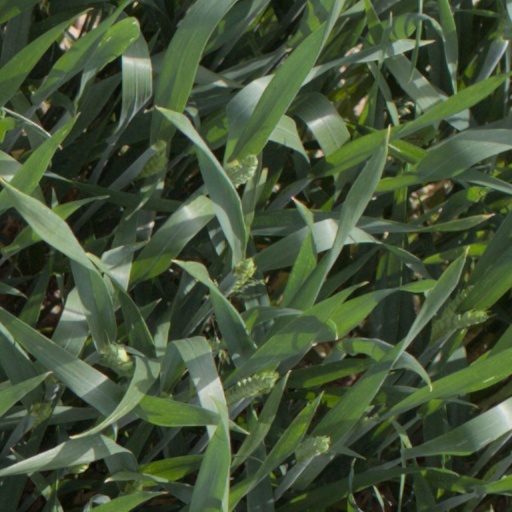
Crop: wheat